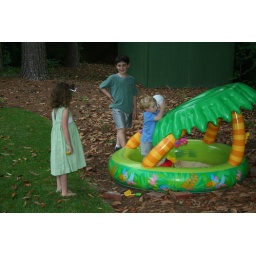
Playing in the sand box